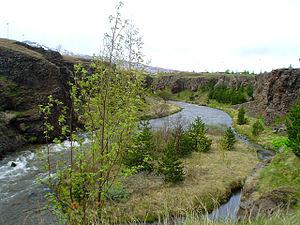
Akureyri est une municipalité et une ville du nord de l'Islande. Elle est la capitale de la région Norðurland eystra et est un important port maritime. Avec une population de 17 754 habitants en 2011, il s'agit de la quatrième ville d'Islande, derrière Reykjavik, Hafnarfjörður et Kópavogur, mais de la deuxième agglomération d'Islande derrière Reykjavik. Elle est le plus grand centre de services dans le nord du pays.
Le fleuve Glerá est un fleuve du nord de l'Islande.